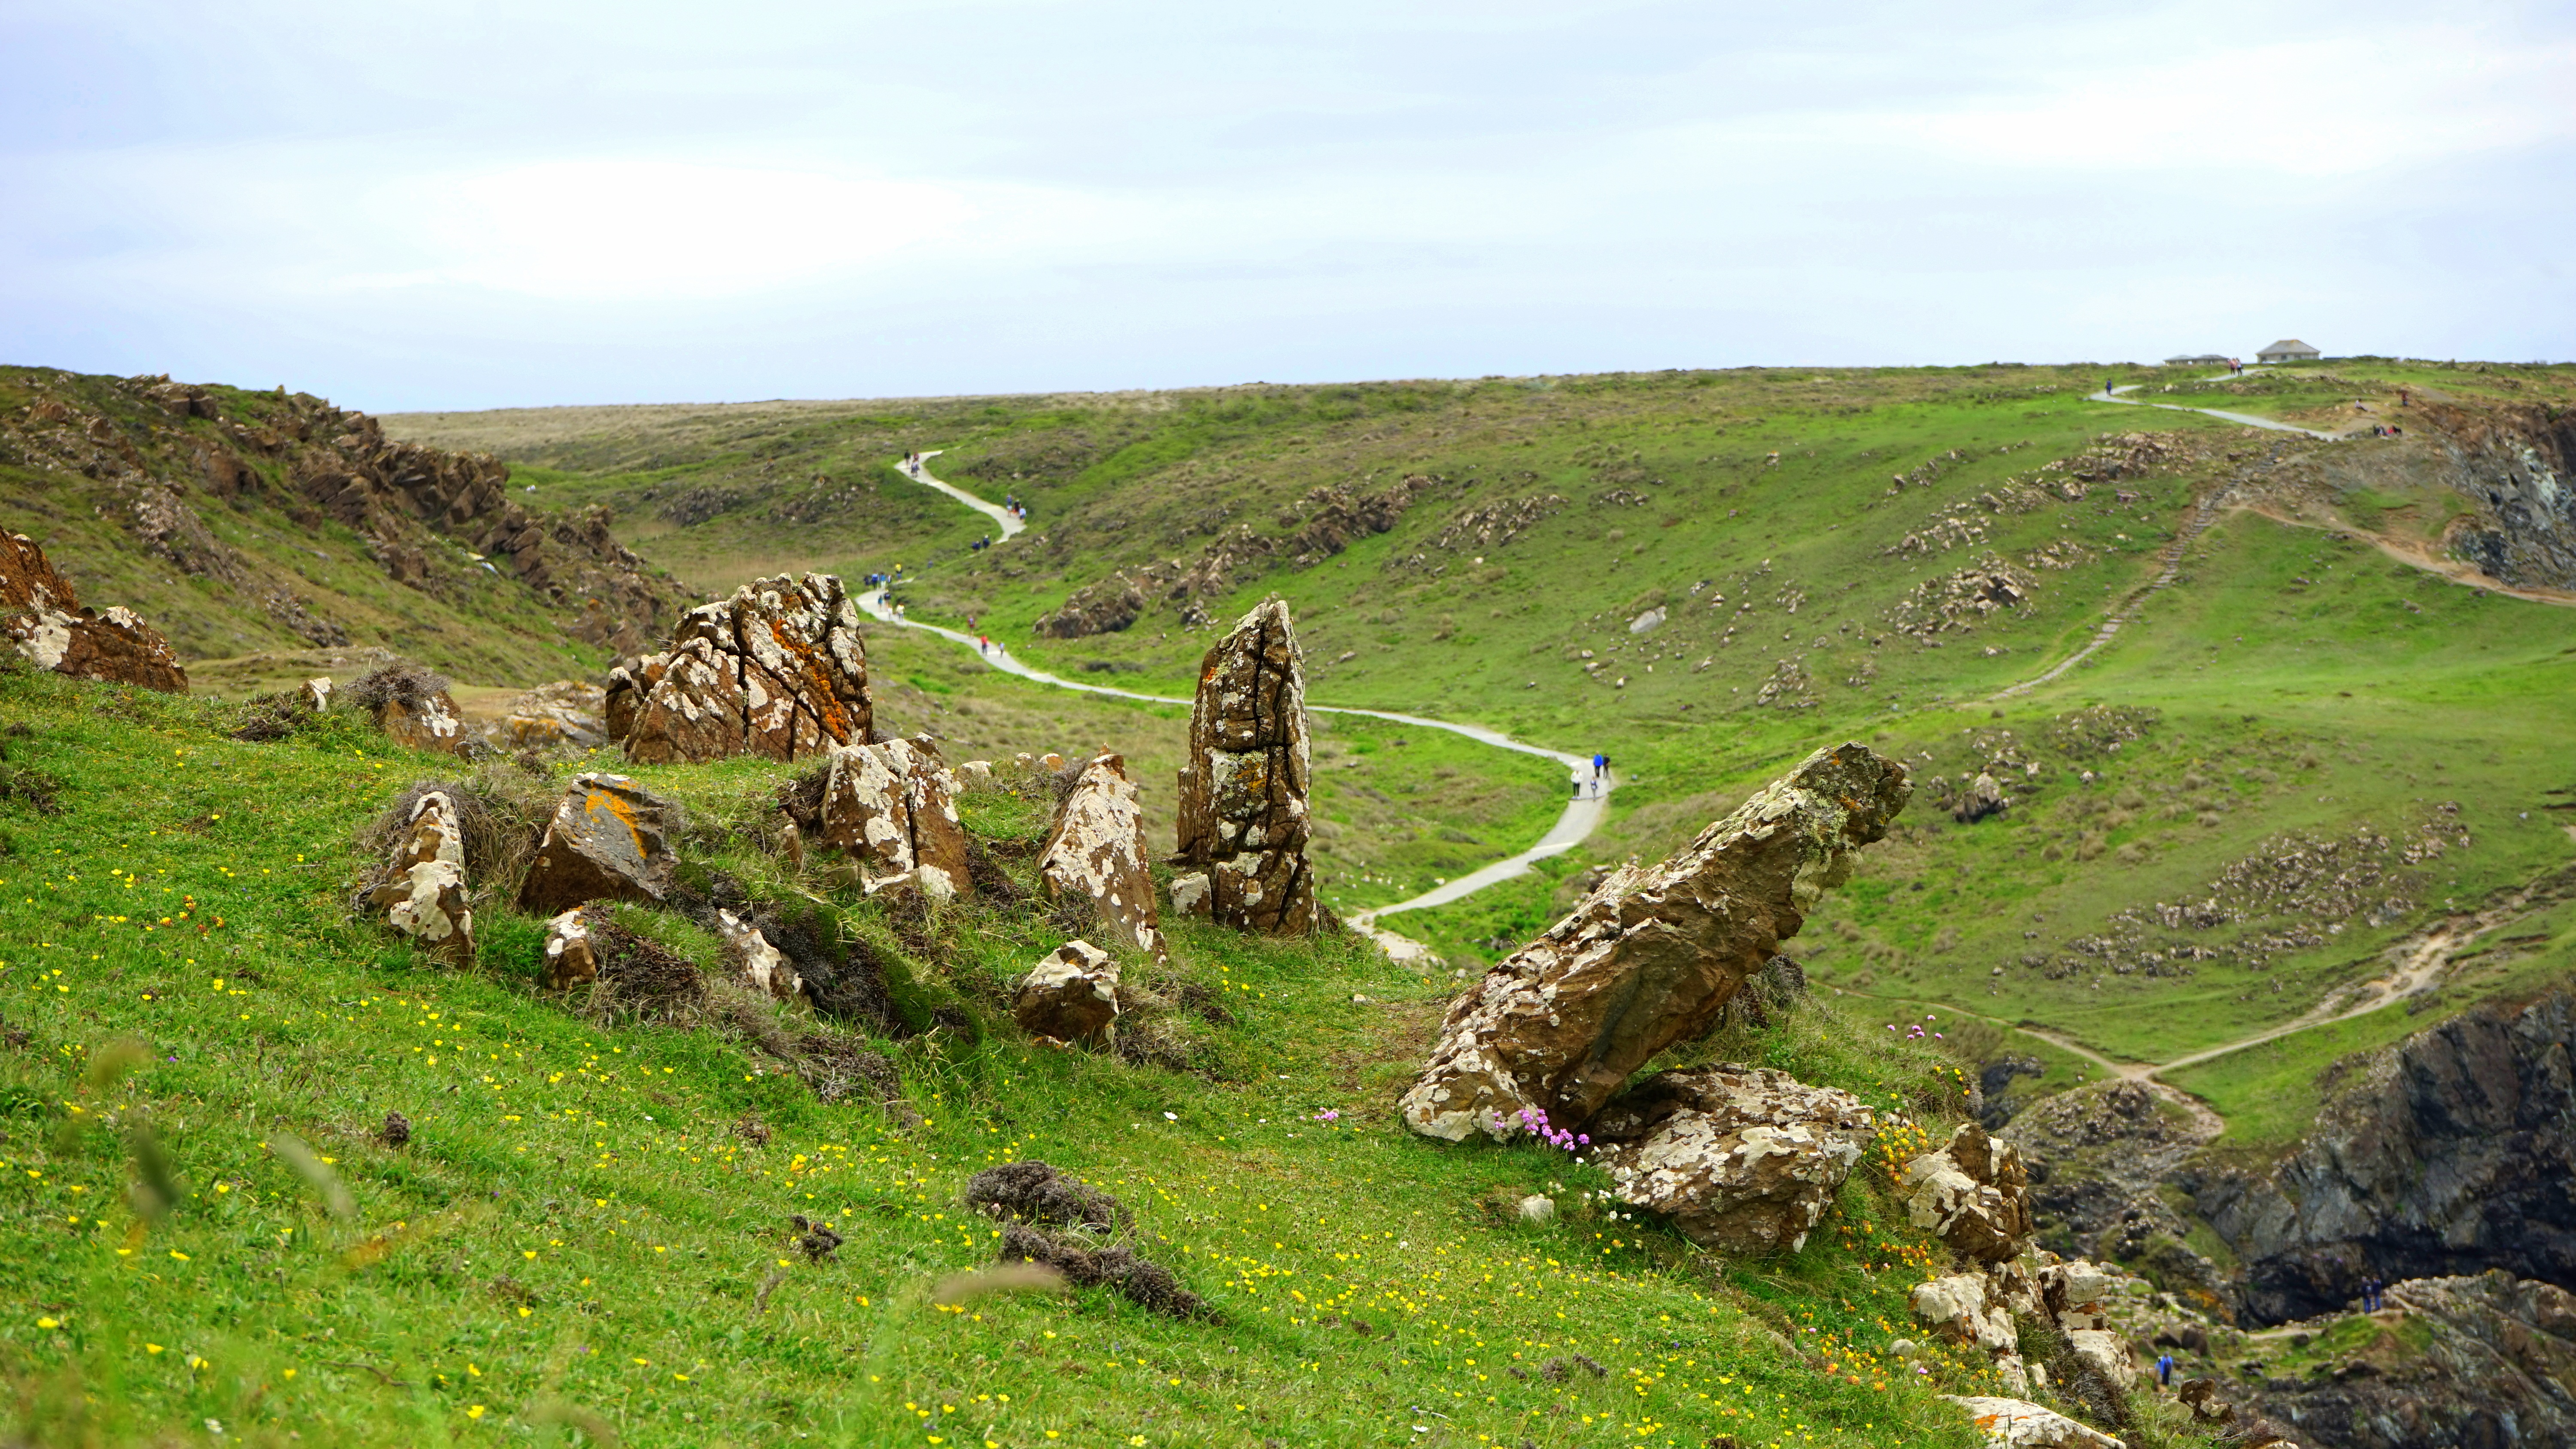
landscape, nature, walking, mountain, sky, hiking, sunlight, hill, adventure, peak, hiker, cliff, walk, freedom, mountain climbing, terrain, rocks, outdoors, ruins, plateau, top, ecosystem, rural area, nature landscape, beautiful landscape